Kohndo

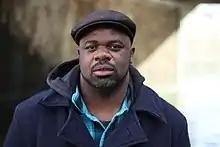
Kohndo in 2014

Kohndo (also known as "Doc Odnok", full name "Kohndo Assogba") is a French rapper and producer born on June 17, 1975, in Saint-Cloud, a suburb of Paris. Kohndo is known as one of the best lyricist in french rap. He gained recognition as a rapper during the 1990s as a part of the influential rap group, La Cliqua.